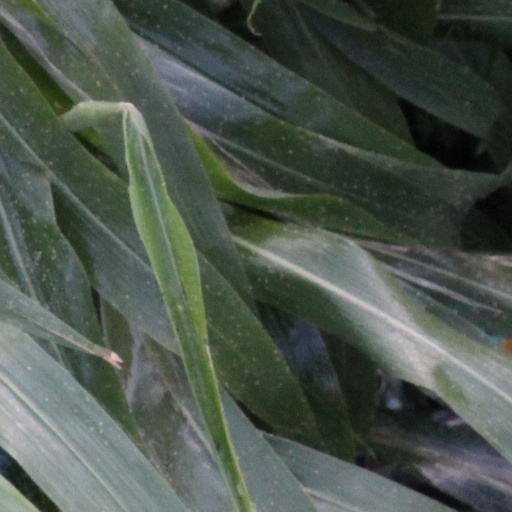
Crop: sorghum